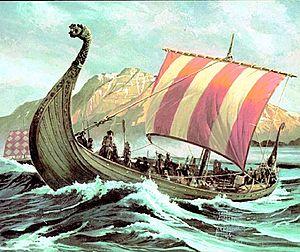
Aytré est une commune du Sud-Ouest de la France située dans le département de la Charente-Maritime. Ses habitants sont appelés les Aytrésiens.
L'histoire du Loiret, en tant qu'entité administrative, commence le 22 décembre 1789 par un décret de l'Assemblée constituante, qui entre en vigueur quelques mois plus tard, le 4 mars 1790. Il est constitué à partir d'une partie des anciennes provinces de l'Orléanais et du Berry. Mais l'histoire du territoire du département du Loiret est bien plus ancienne.
L'histoire du département de la Charente-Maritime, en tant qu'entité administrative, commence le 22 décembre 1789 par un décret de l'Assemblée constituante. Ce dernier n'entre cependant en vigueur que quelques mois plus tard, le 4 mars 1790. Fondé sur des considérations géographiques — le cours inférieur de la Charente — le département est alors nommé « Charente-Inférieure », appellation conservée jusqu'en 1941, date à laquelle il prendra le nom de « Charente-Maritime », dénomination soulignant sa situation sur le littoral atlantique.